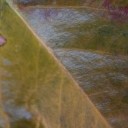
Label: Cerscospora